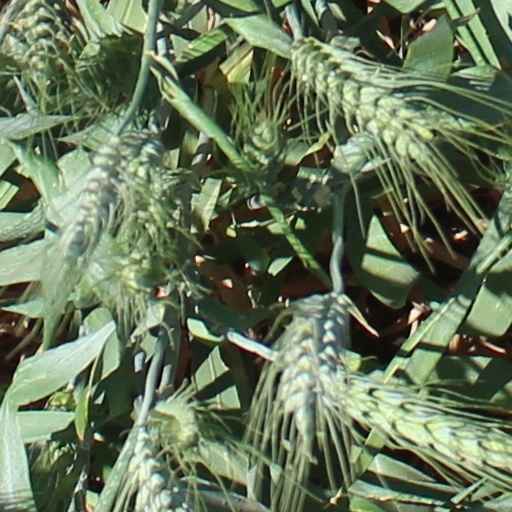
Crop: wheat